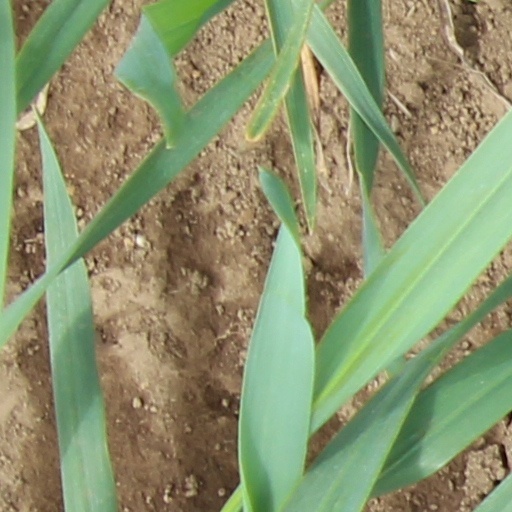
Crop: wheat